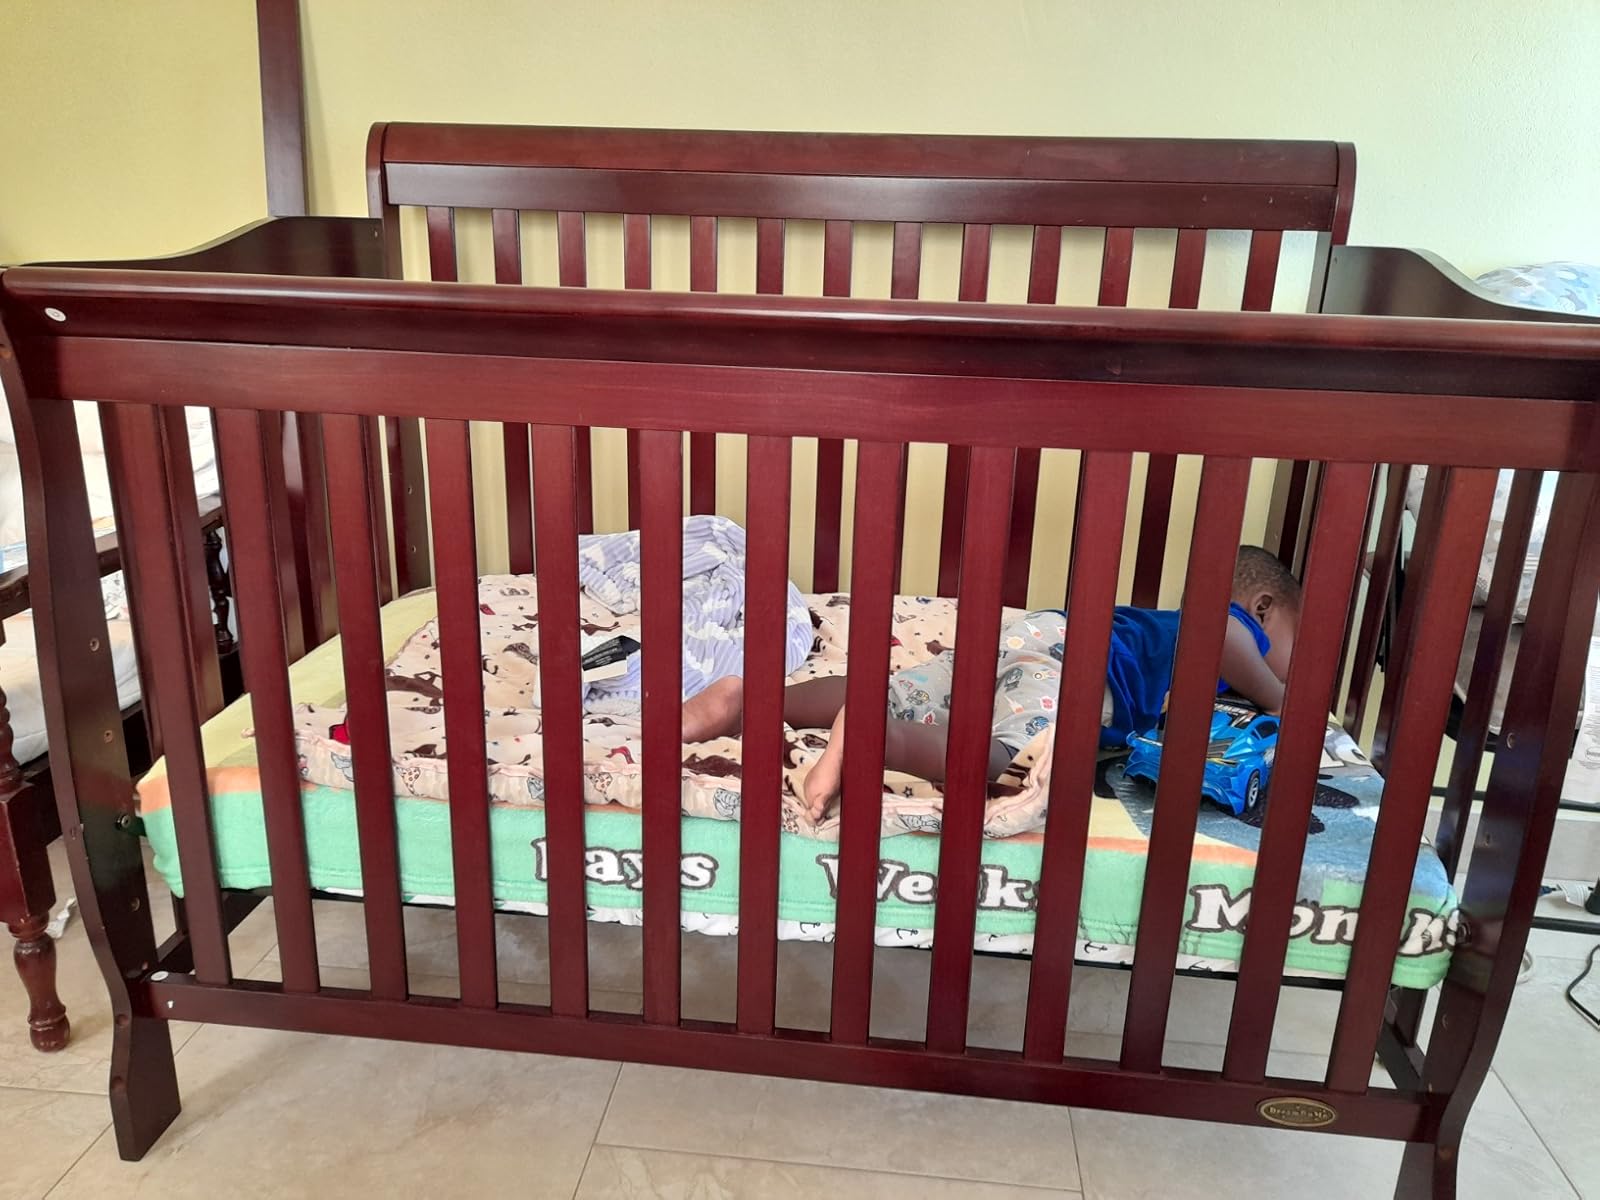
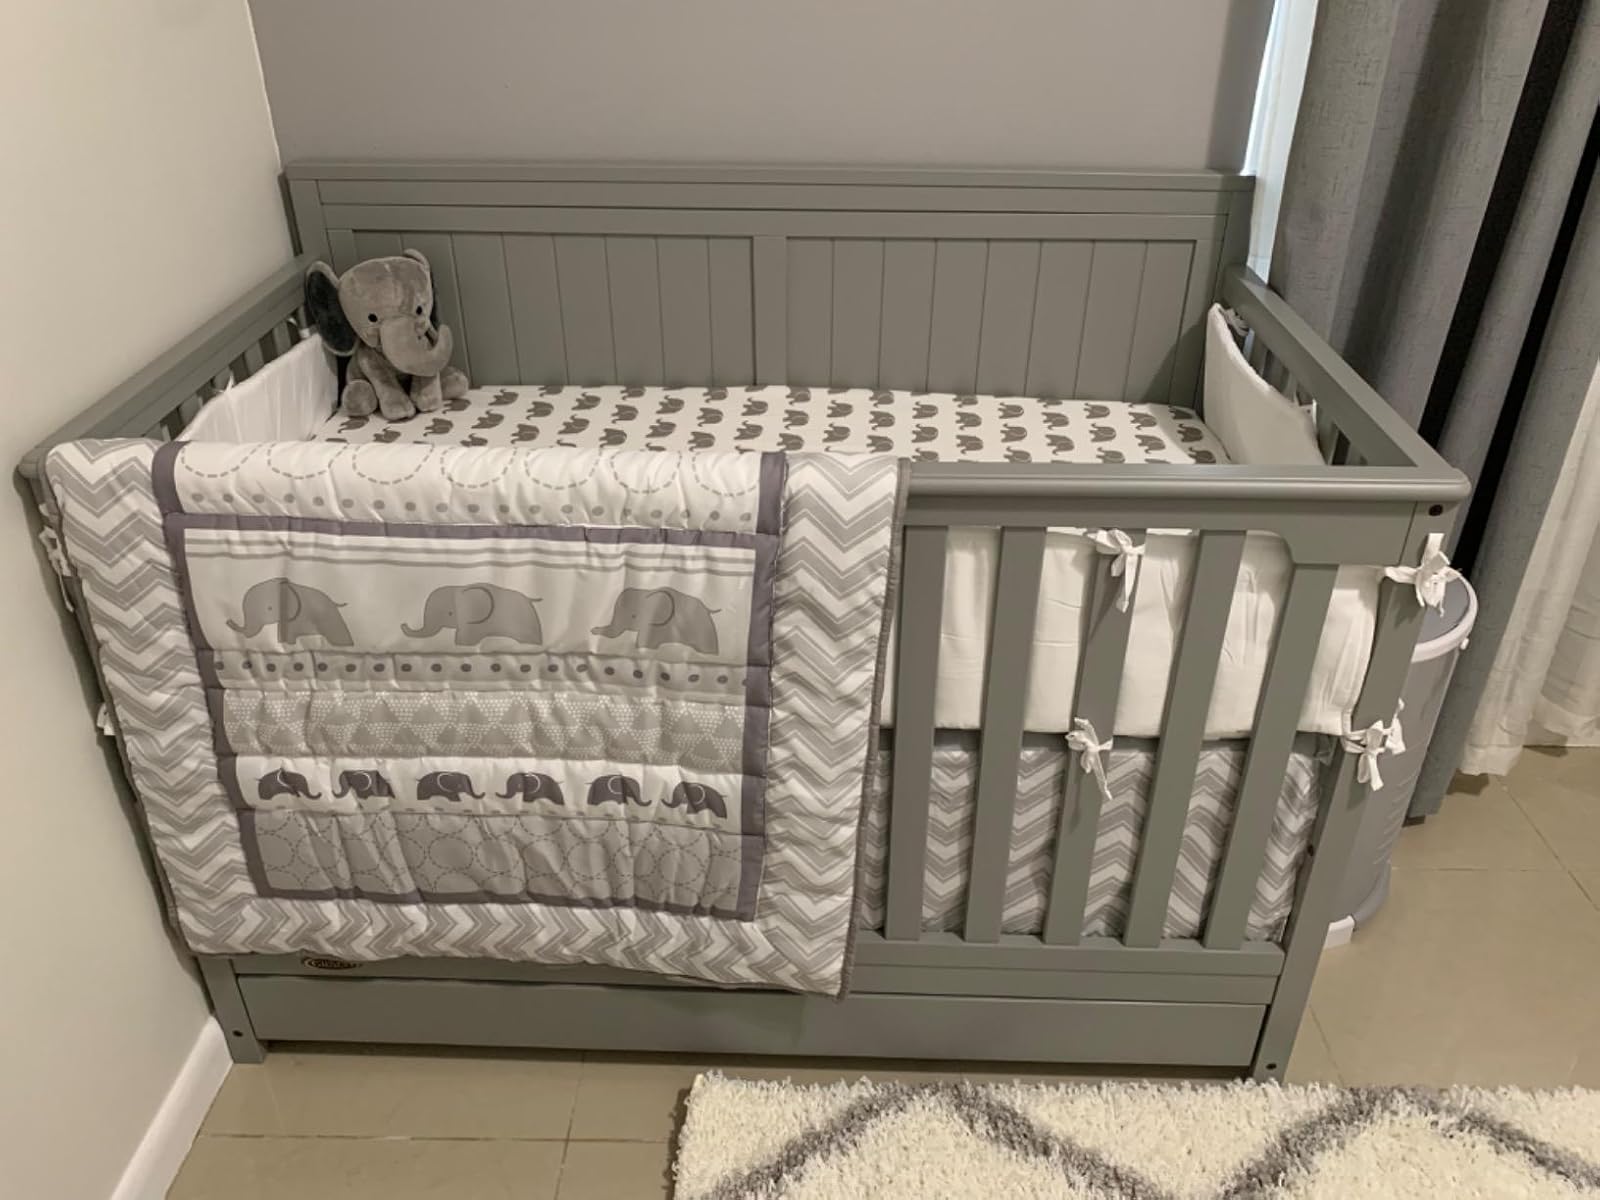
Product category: products_crib
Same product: no